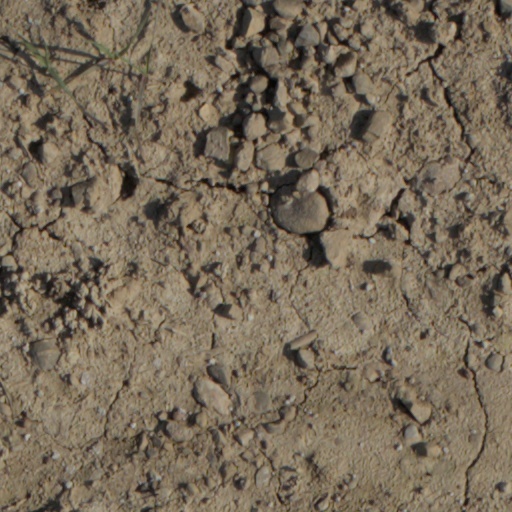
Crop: wheat